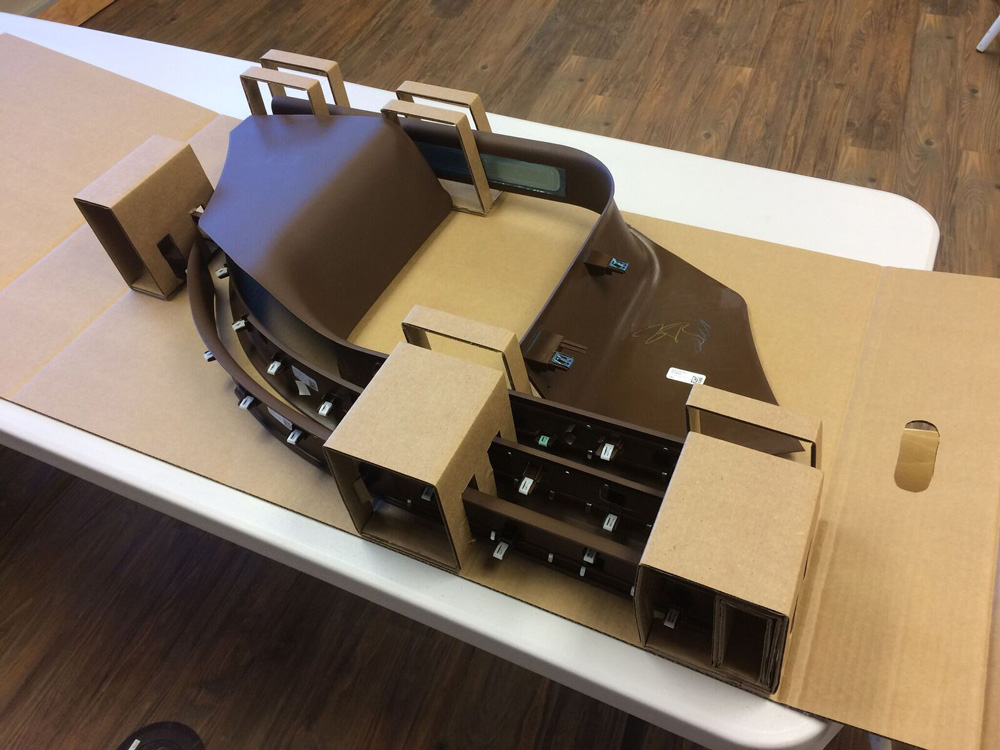
Label: cardboard